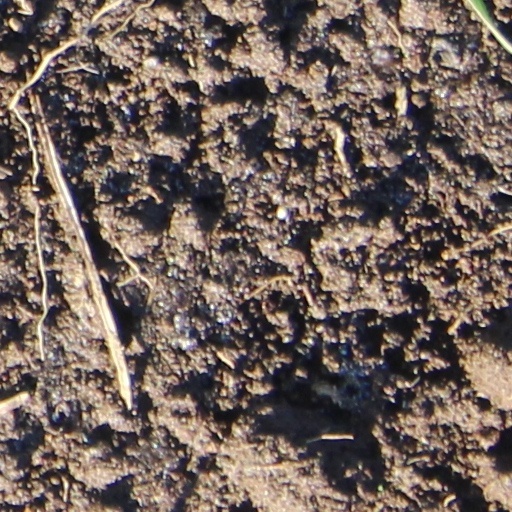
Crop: wheat